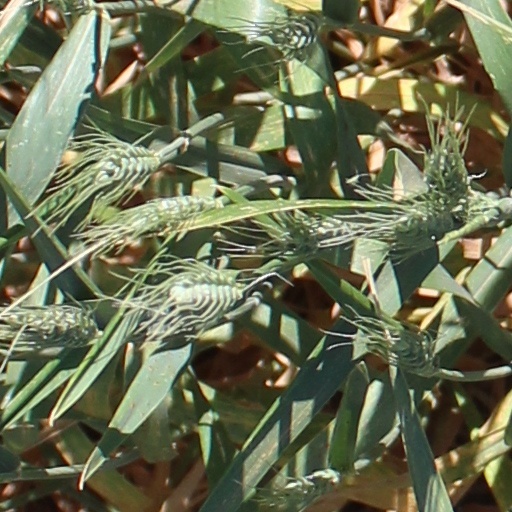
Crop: wheat